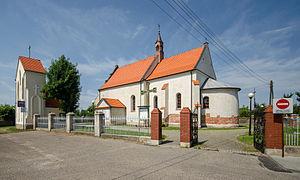
Rychwał est une ville polonaise du powiat de Konin de la voïvodie de Grande-Pologne dans le centre-ouest de la Pologne.